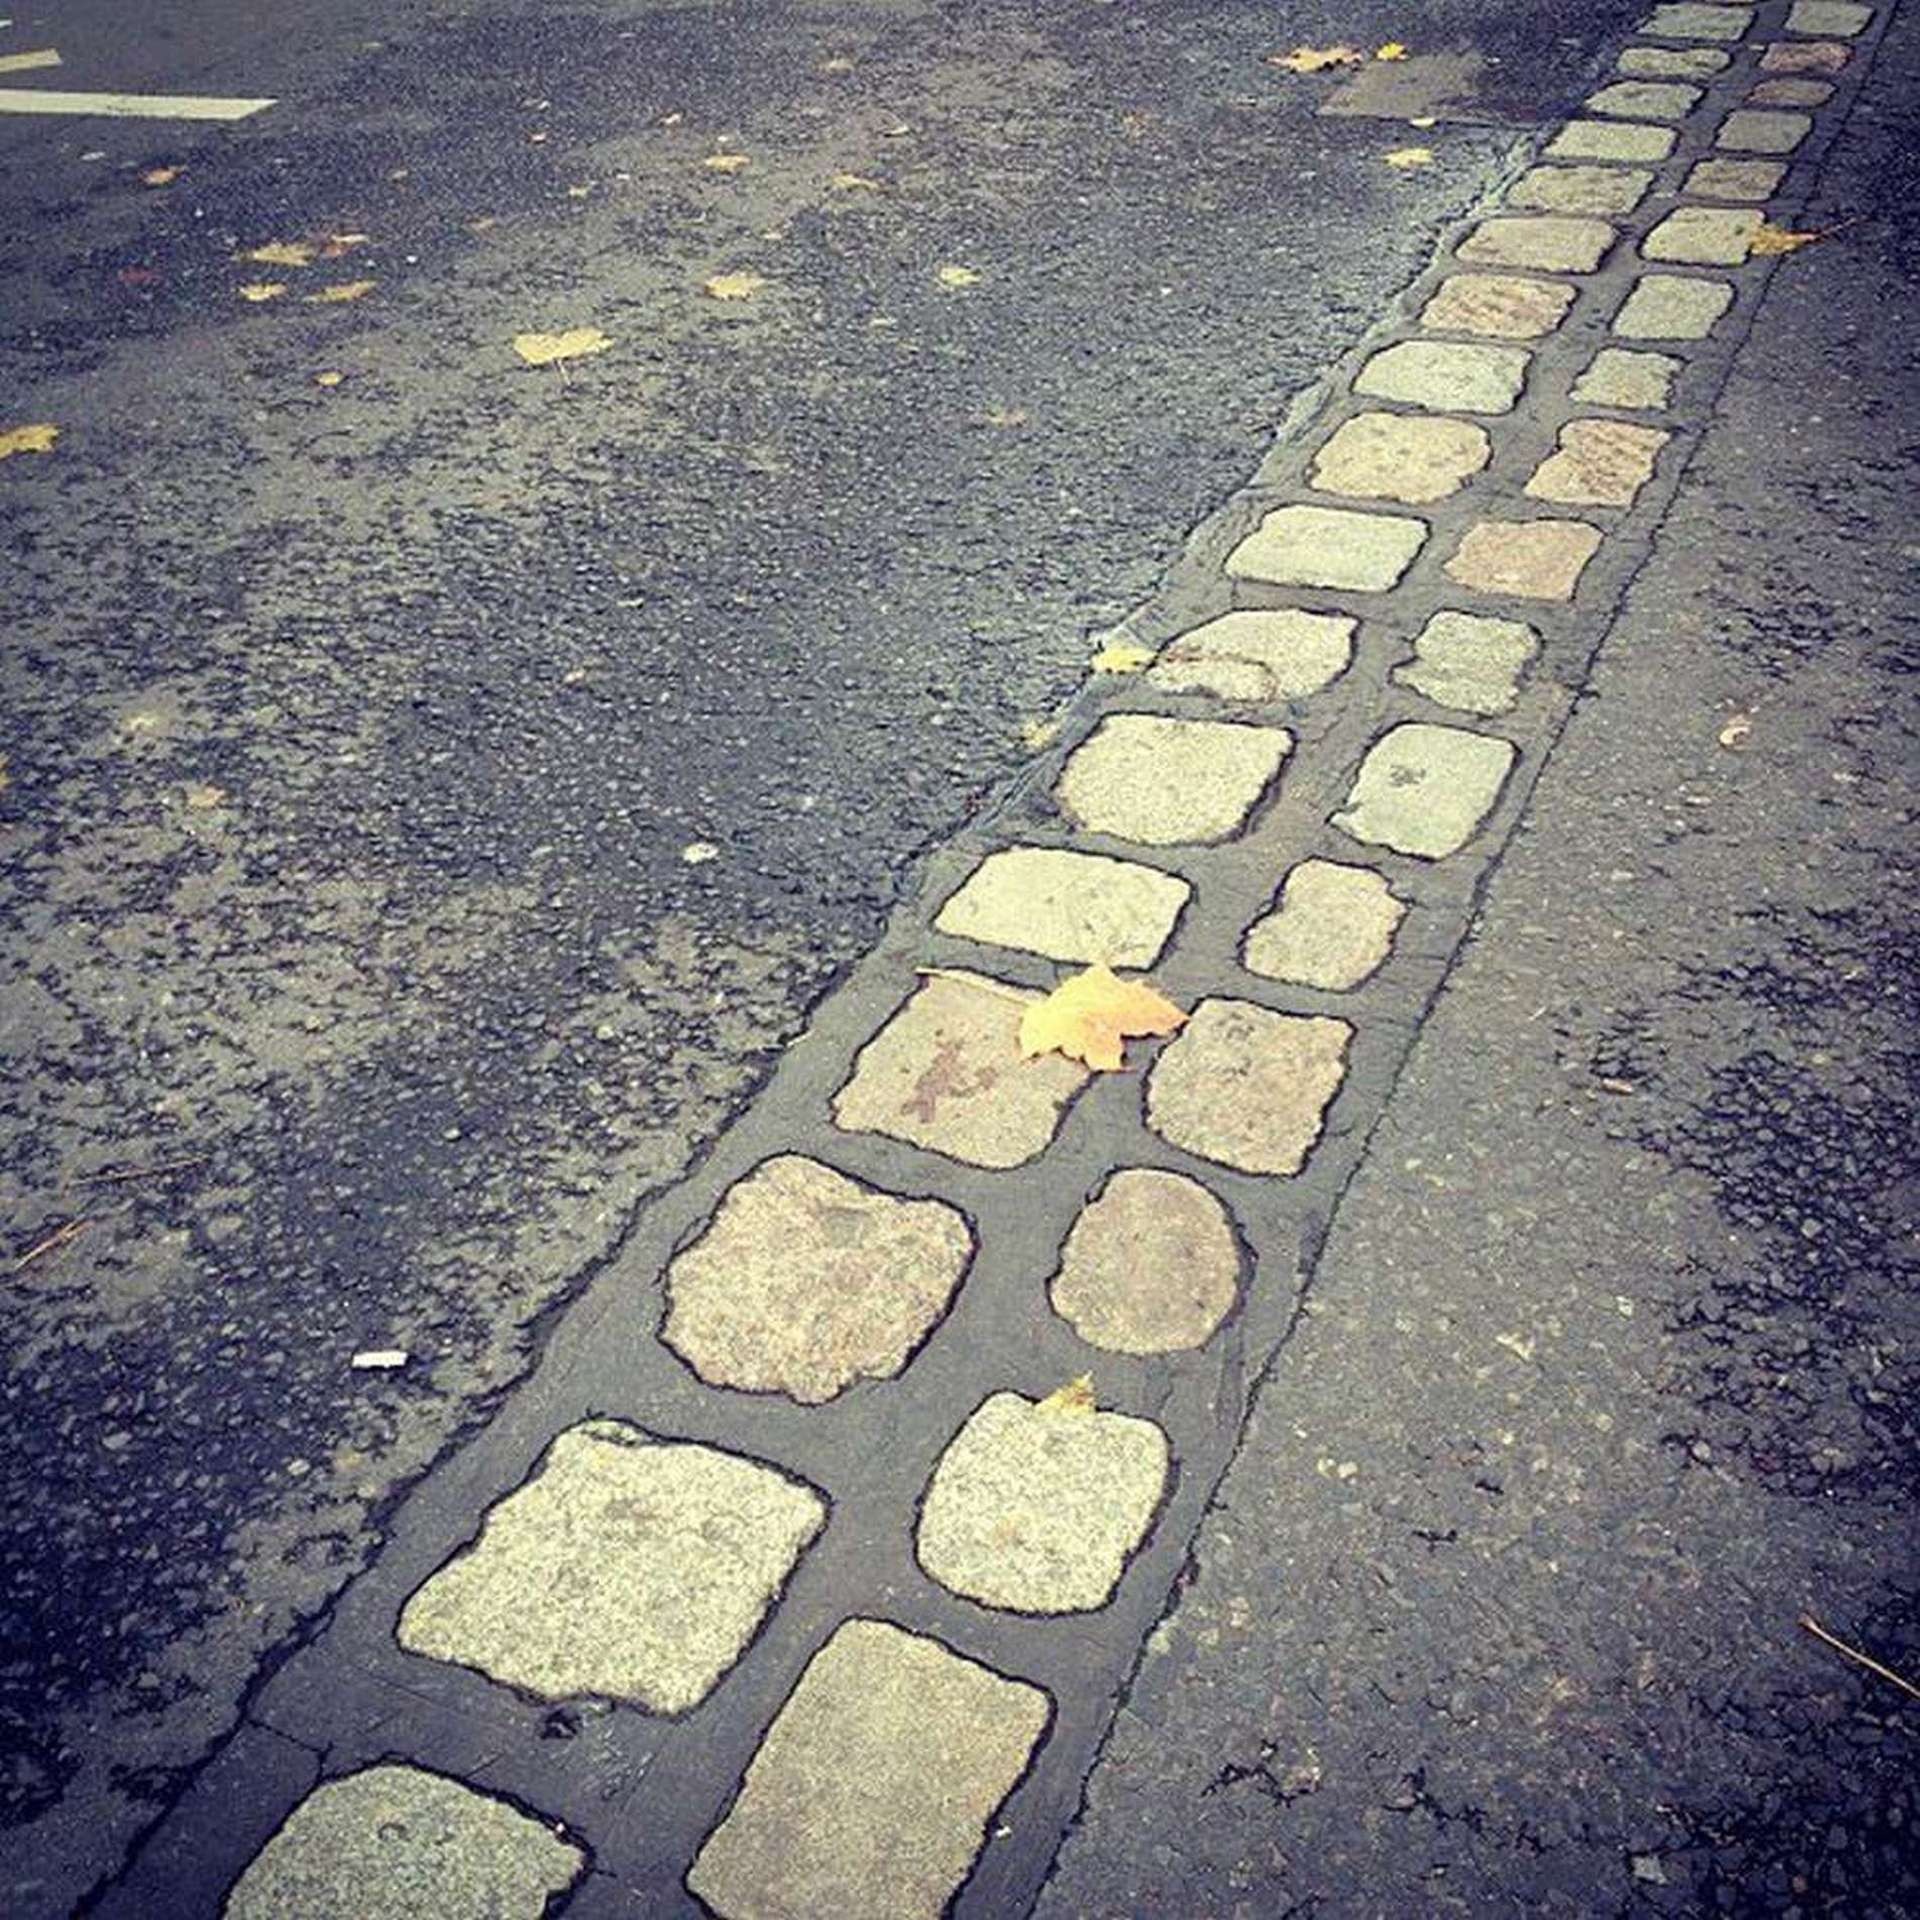
light, track, road, sunlight, sidewalk, cobblestone, wall, asphalt, walkway, monument, reflection, autumn, shadow, soil, lane, infrastructure, berlin, mark, november, border, shape, boundary, paving stones, flooring, road surface, road marking, berlin wall, paving stones show wall history